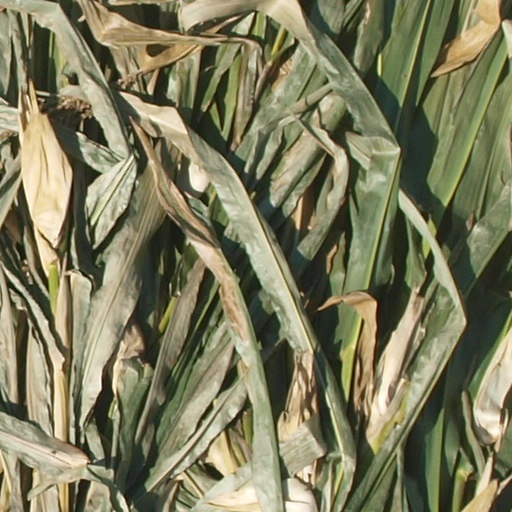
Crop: maize; corn